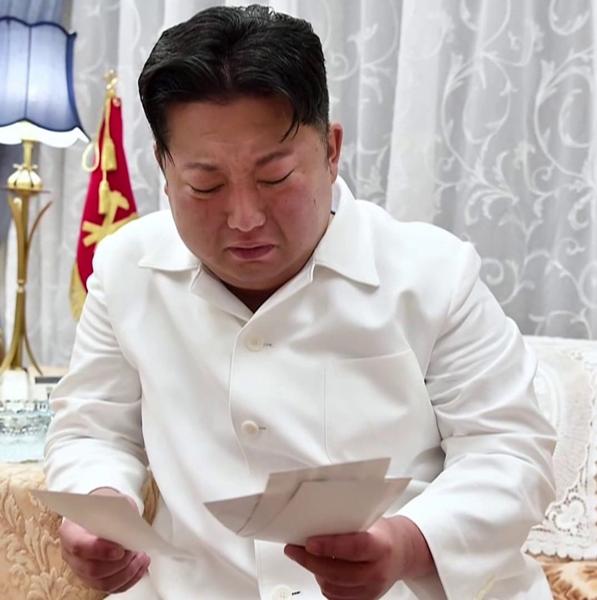
回答: 脱北した人から送られてきた写真をみて羨ましくて泣いた